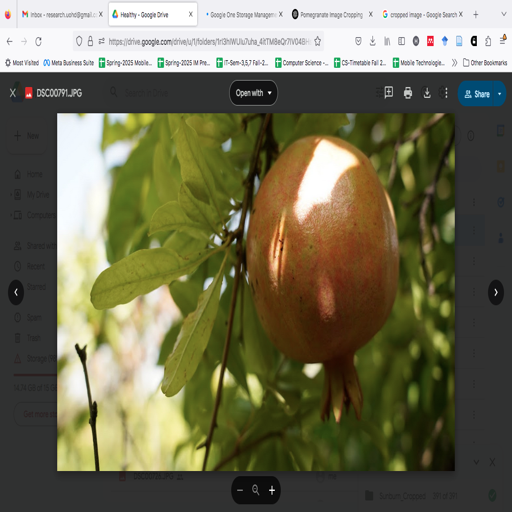
Label: Healthy